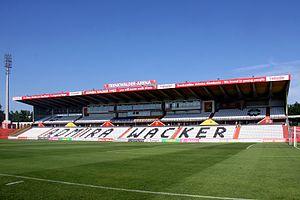
Le BSFZ-Arena est un stade de football situé à Maria Enzersdorf en Autriche dont le club résident est l'Admira Wacker Mödling. Le stade dispose d'une capacité de 12 000 places.